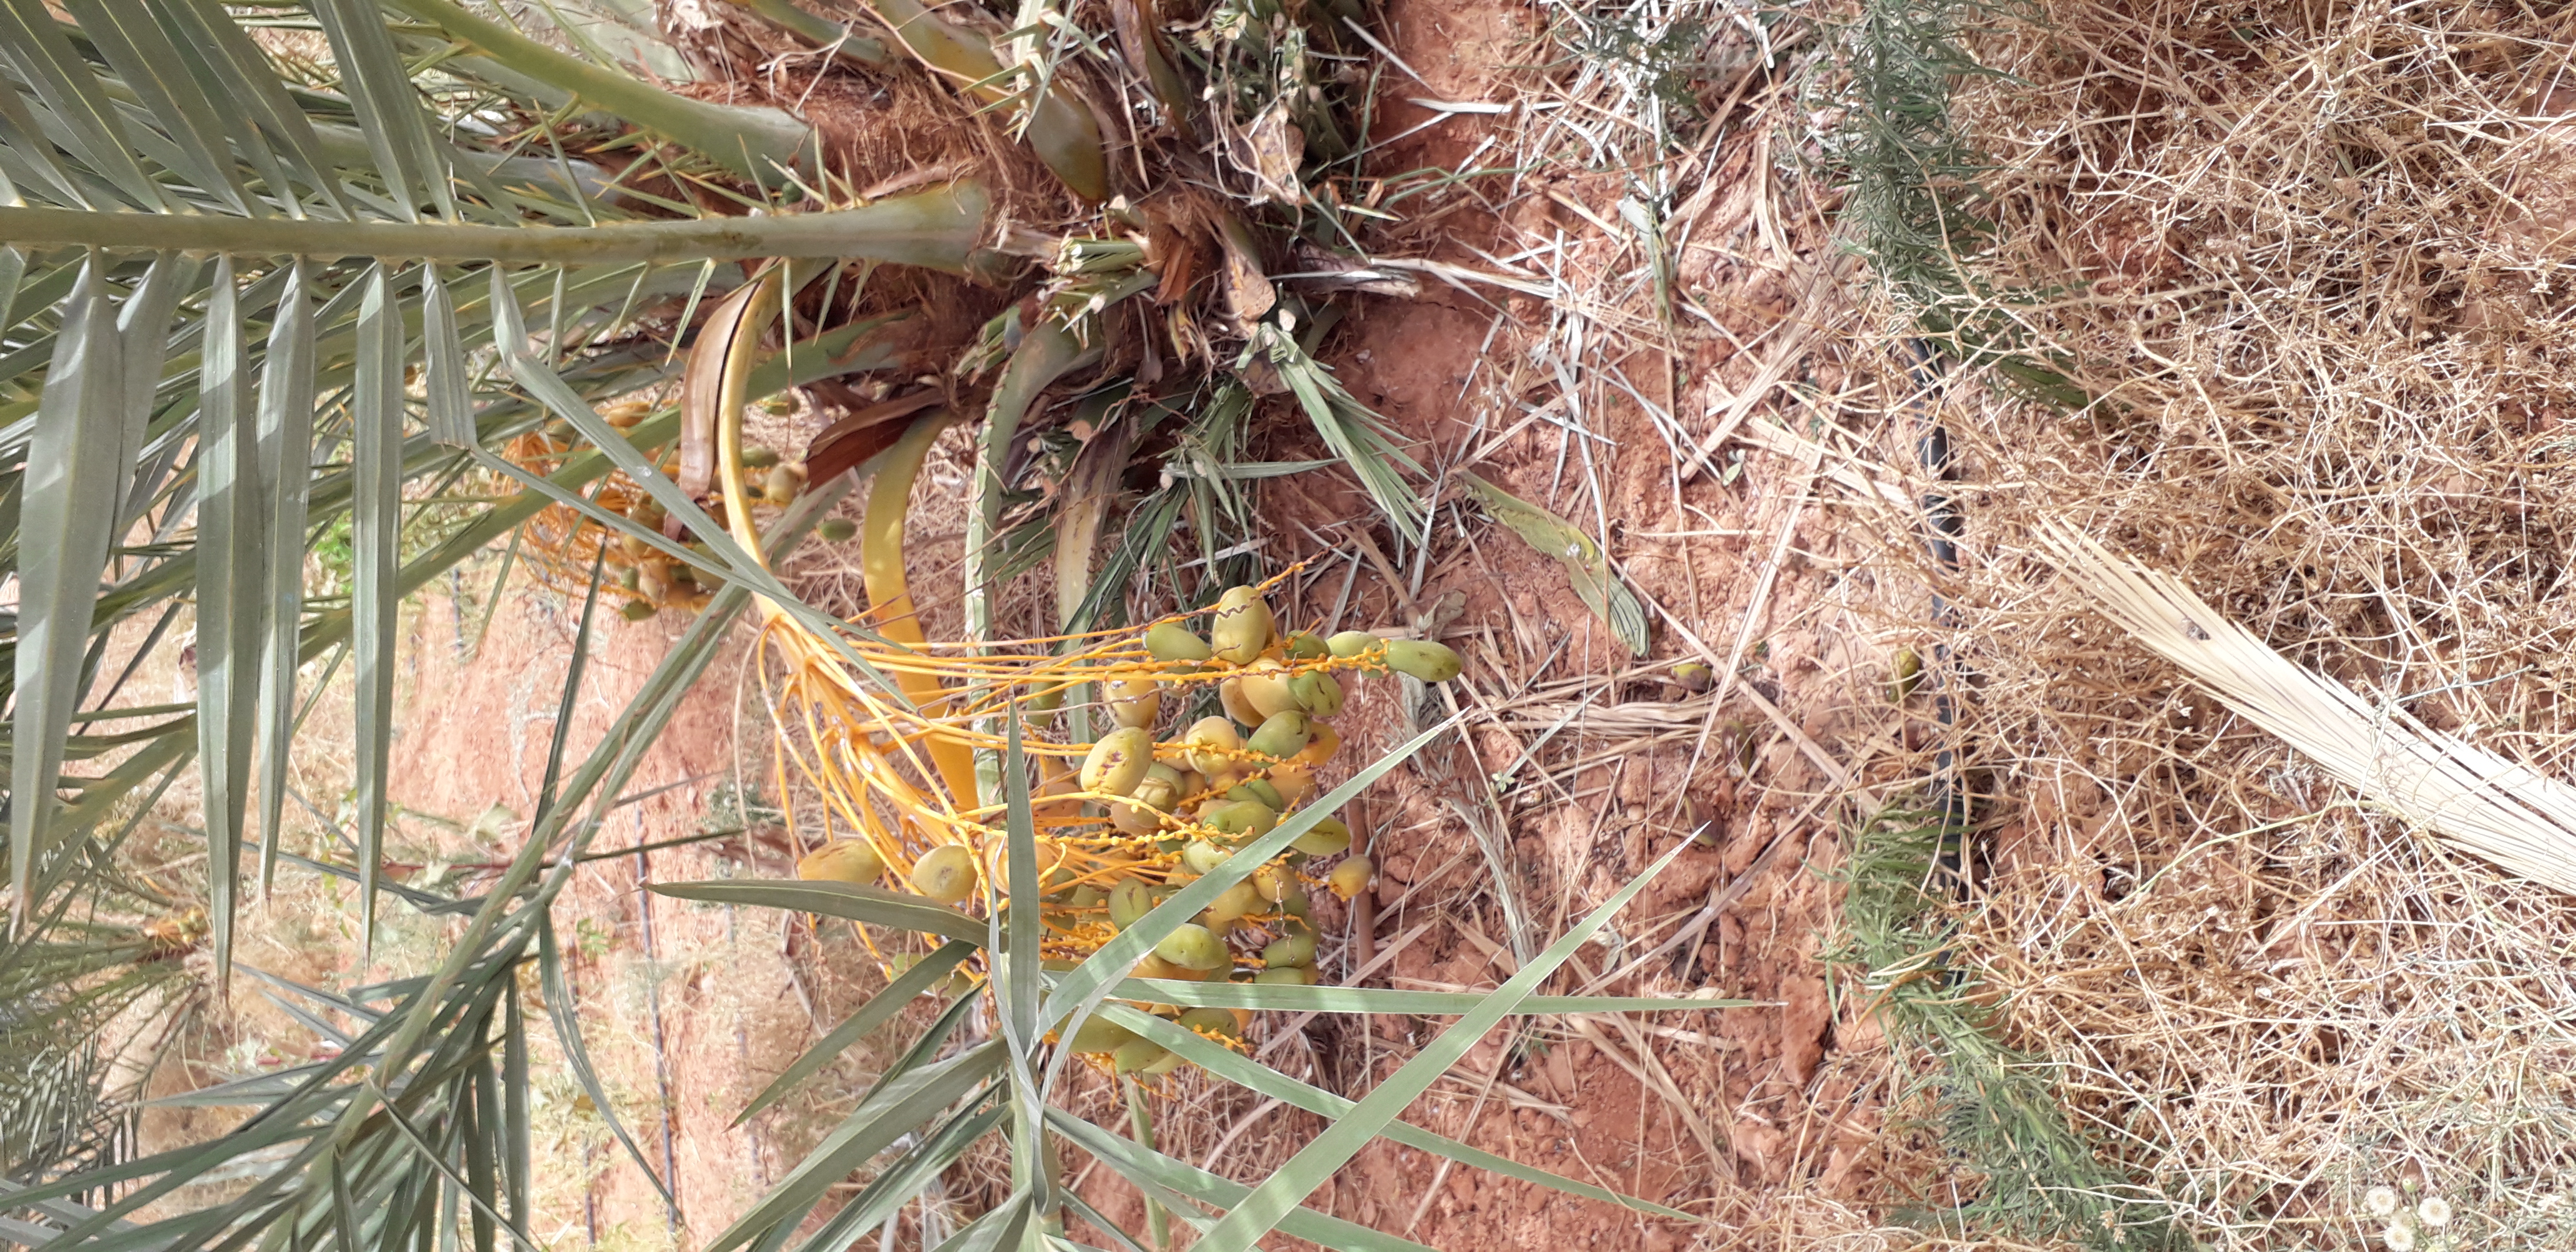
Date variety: Boumajhoul